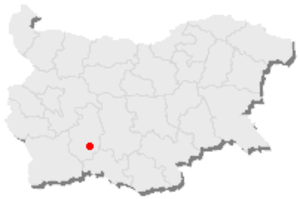
Carte de la Bulgarie, le point rouge indique Batak.